Crystal Eastman

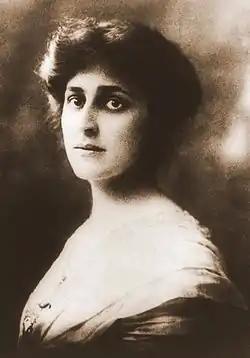
Crystal Eastman was a noted anti-militarist, who helped found the Women's International League for Peace and Freedom.

During World War I, Eastman was one of the founders of the Woman's Peace Party, soon joined by Jane Addams, Lillian D. Wald, and others. She served as president of the New York City branch. Renamed the Women's International League for Peace and Freedom in 1921, it remains the oldest extant women's peace organization. Eastman also became executive director of the American Union Against Militarism, which lobbied against America's entrance into the European war and more successfully against war with Mexico in 1916. This group sought to remove profiteering from arms manufacturing and campaigned against conscription, imperial adventures, and military intervention.